Tokat Castle

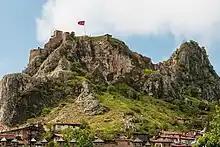
Tokat Castle seen from below

Tokat Castle is an ancient citadel with 28 towers built on top of a rocky peak in the center of Tokat, Turkey.